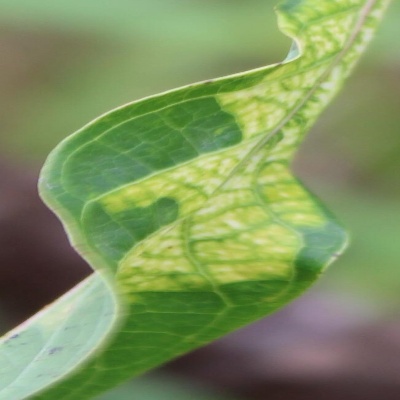
Crop: Cassava
Condition: mosaic